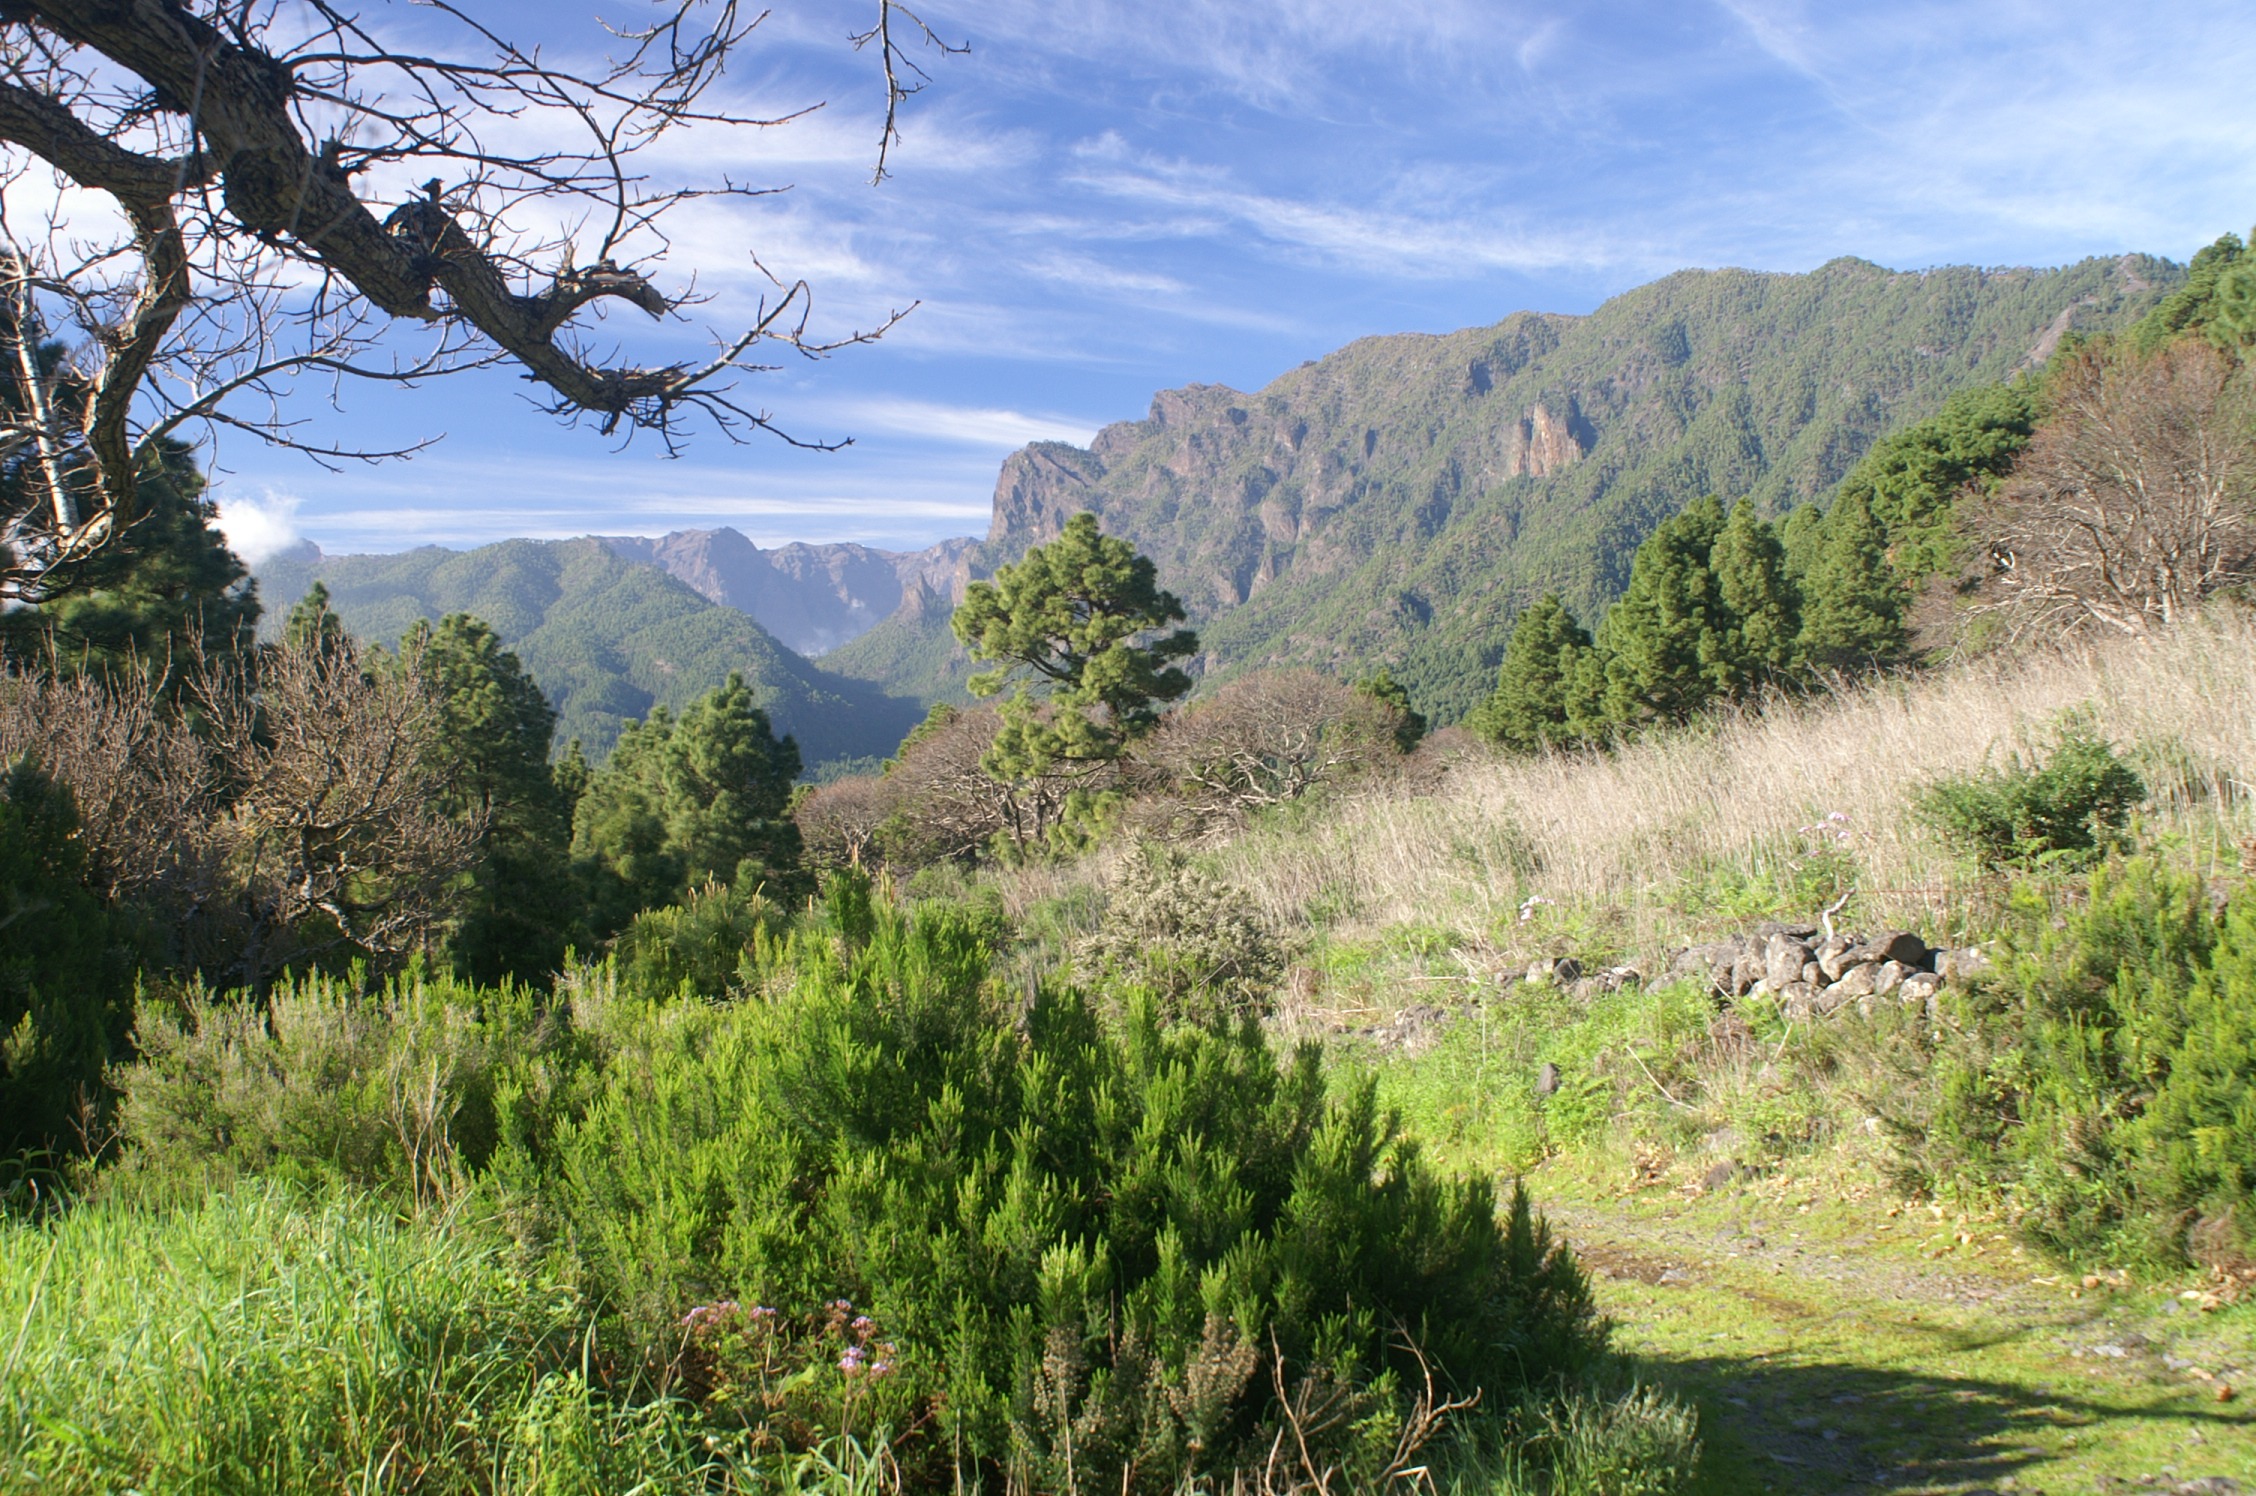
nature, wilderness, walking, mountain, hiking, trail, meadow, hill, flower, lake, valley, mountain range, ridge, wildflower, vegetation, plateau, woodland, ecosystem, canary islands, nature reserve, la palma, biome, natural environment, geographical feature, mountainous landforms